Trakai District Municipality

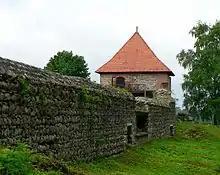
Trakai Peninsula castle

Trakai was an area holding great significance in the Grand Duchy of Lithuania. The Trakai region began to decline politically and economically in the 16th century. During the wars with Russia, Trakai was continually attacked and razed. It has been rebuilt and many celebrations are held there annually once again. The city is often portrayed on Lithuanian stamps because of its beauty and illustrious history. It has become an important district in Lithuania once again.